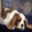
Label: dog